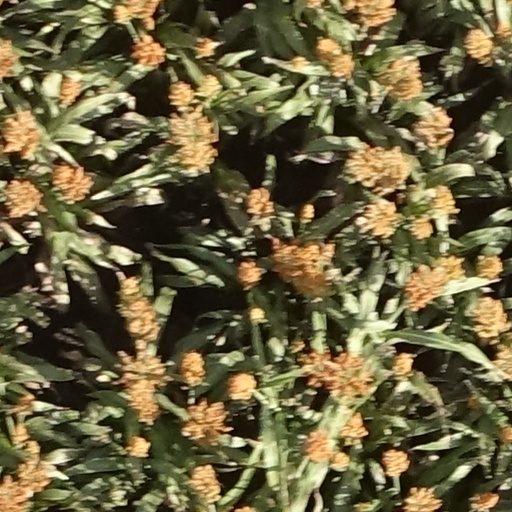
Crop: sorghum